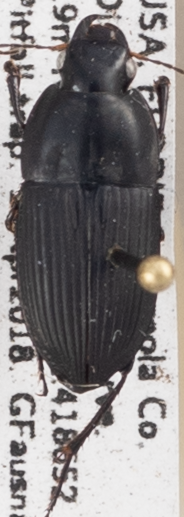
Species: Anisodactylus haplomus
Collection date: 2018-04-10
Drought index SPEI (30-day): -0.71
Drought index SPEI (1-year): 0.47
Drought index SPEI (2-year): -0.03